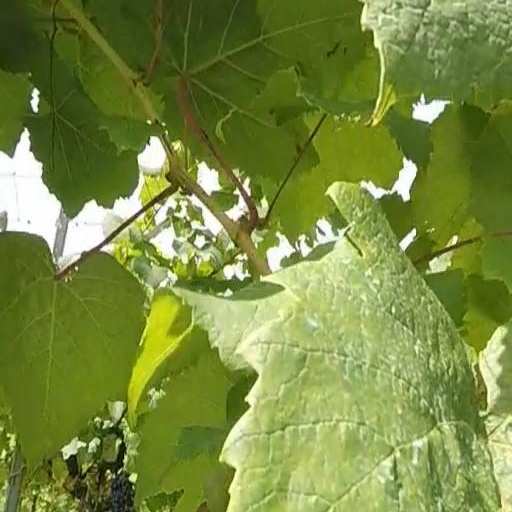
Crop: grape